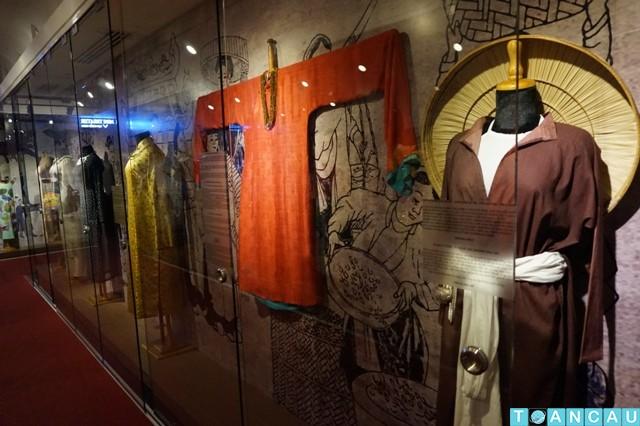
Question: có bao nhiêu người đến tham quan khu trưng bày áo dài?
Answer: không có ai đến tham quan